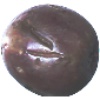
Label: passion_fruit